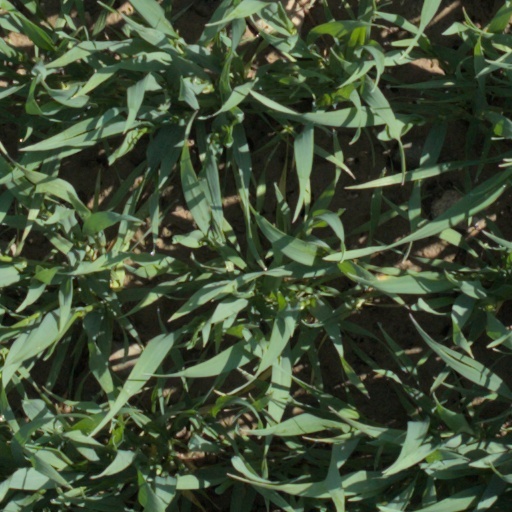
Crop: wheat